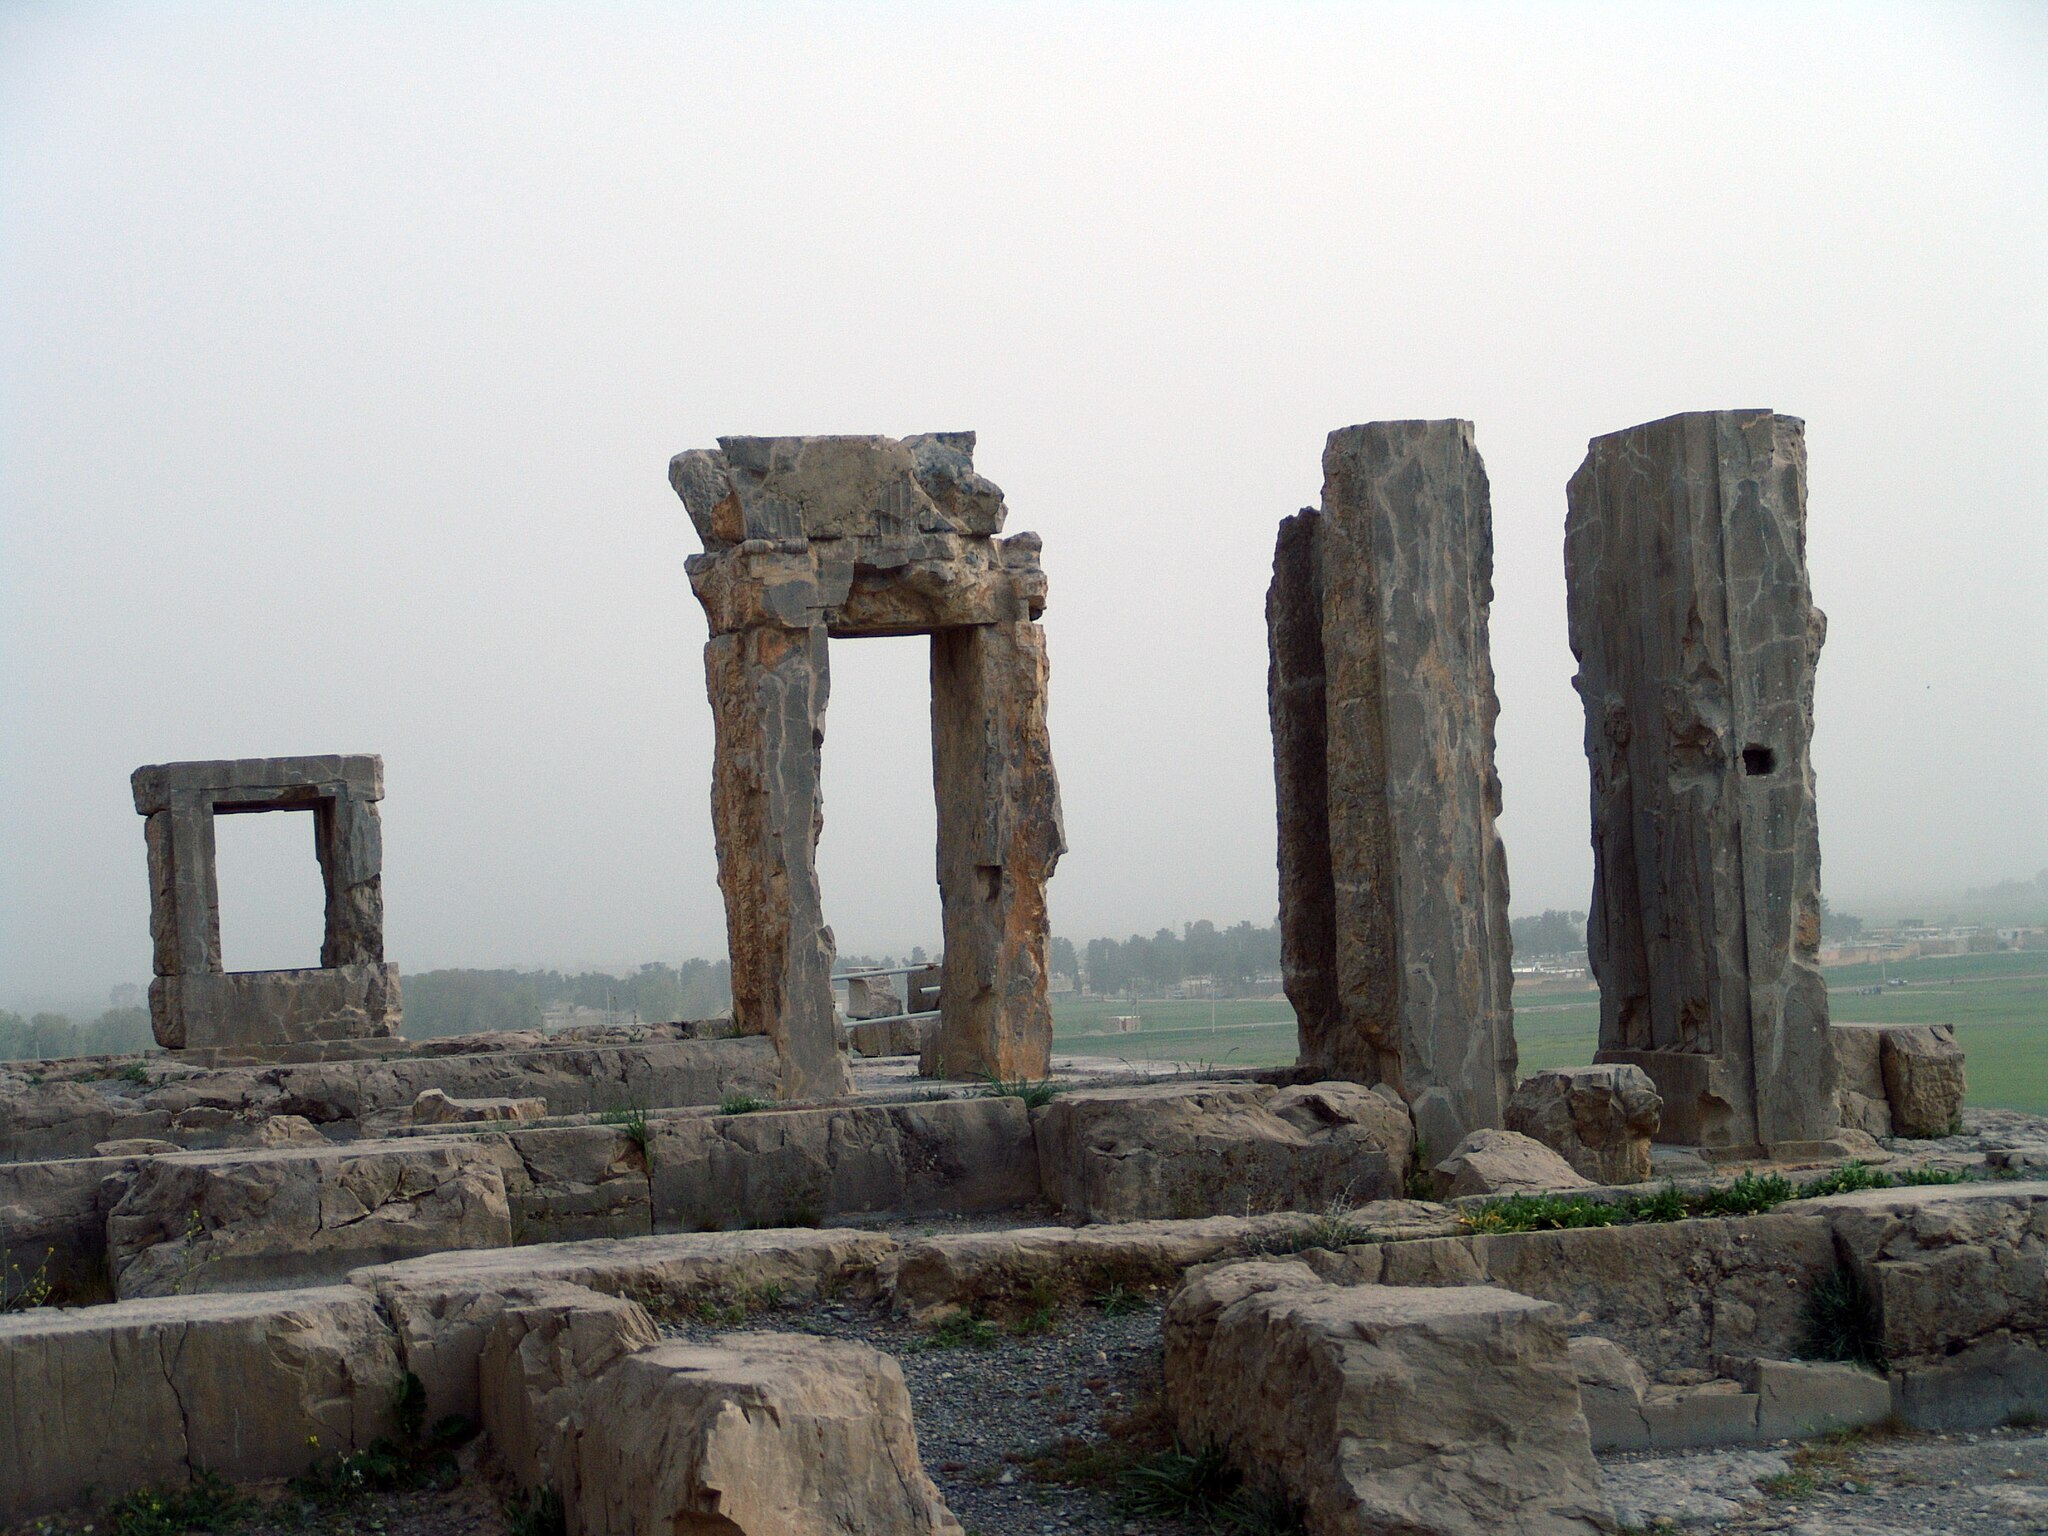
Title: Persepolis Darafsh 2 (29)
Description: Persepolis
Date: 2010-03-21 17:39:32
Categories: GFDL, Taken with Sony DSC-F828, Hadish Palace of Xerxes I, License migration redundant, Self-published work, Files with coordinates missing SDC location of creation, 2010 in Persepolis, Photos by Darafsh Kaviyani